Anjou wine

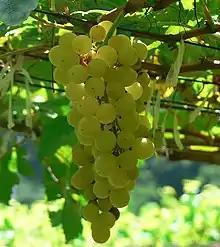
Chenin blanc is the primary grape of the dry and sweet wines of the Anjou wine region.

Most of the wine regions in Anjou are located south of the river Loire, with the one notable exception of Savennières which is located on the right bank of the river just south of Angers. The tributaries of the Loire, particularly the Layon and Aubance, play significant roles in the area's wine production with vineyard planted on their right banks and sheltered from wind by nearby hill sides. The Aubance and Layon flow parallel to each other going northwest towards the Loire and when the climate is favorable can help promote the development of noble rot that is at the heart of the region's sweet wine production.